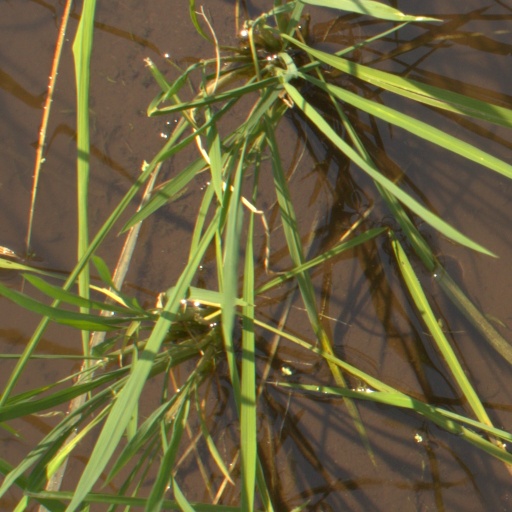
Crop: rice